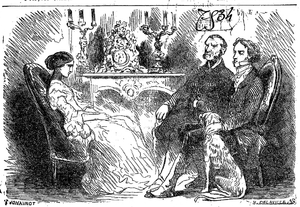
Illustration de Tony Johannot pour une réédition du roman ""Indiana"" de George Sand chez Hetzel (Paris) en 1861. Frontispice du roman montrant trois des personnages principaux
Indiana est un roman de George Sand paru le 19 mai 1832 chez J.-P. Roret. Il s'agit de la première œuvre que George Sand rédigea seule et publia sous ce pseudonyme. Il développe une intrigue amoureuse, mais aussi une étude sociale et une étude de mœurs. Son personnage principal est une jeune femme, Indiana : lassée par un mari antipathique et autoritaire, elle est courtisée par un jeune homme, Raymon de la Ramière, qui n'est qu'un séducteur peu fiable. Indiana fait ainsi partie des romans féministes de George Sand au sens où il dénonce les conditions de vie peu enviables des femmes en France à cette époque. L'action se déroule à la fin de la Restauration et au début de la monarchie de Juillet, en Brie et à Paris, ainsi que, à la fin, dans l'île Bourbon. Indiana rencontre un grand succès auprès du public et de la critique dès sa parution, et permet à George Sand d'entamer sa carrière littéraire.